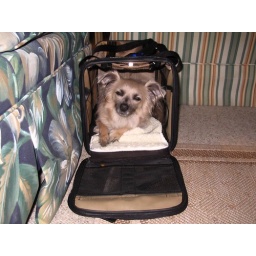
Francis in his bag at house